Video editing software

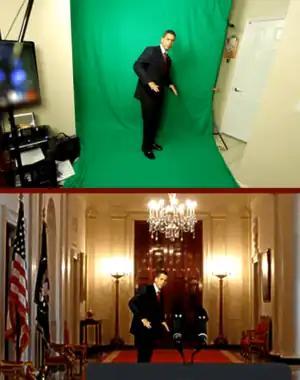
Chroma keying, commonly done with a green screen, allows a subject to appear composited against the background.

As digital video editing advanced, visual effects became possible, and is part of the standard toolkit, usually found in prosumer and professional grade software.